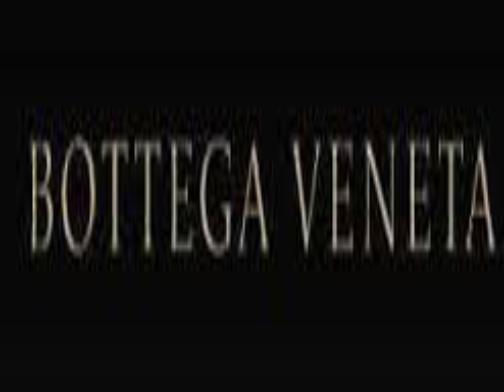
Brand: Bottega Veneta
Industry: Clothes